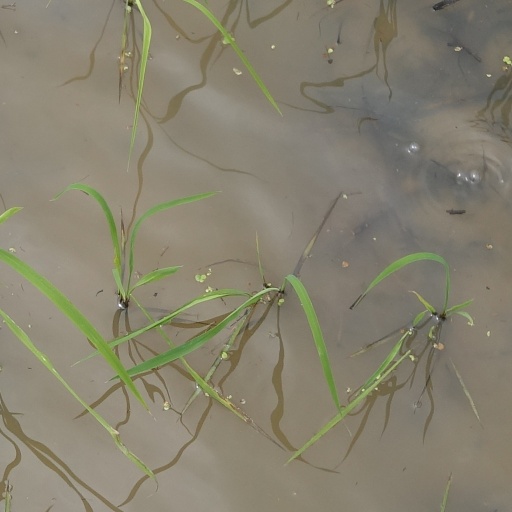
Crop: rice